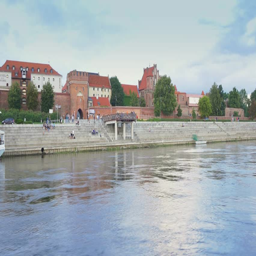
view to old town from ship